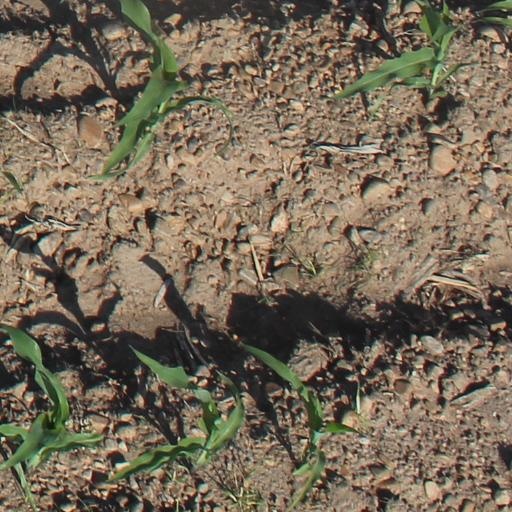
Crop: maize; corn